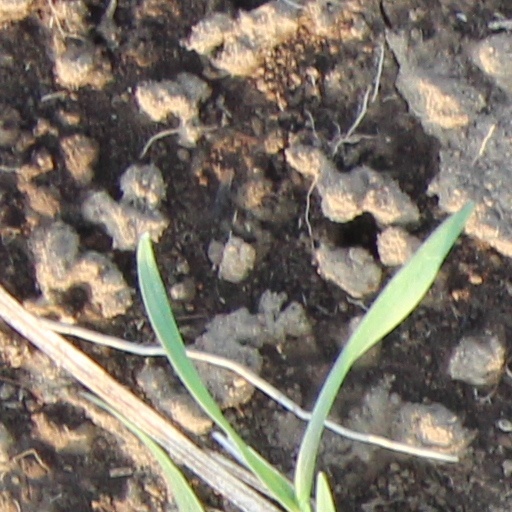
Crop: wheat